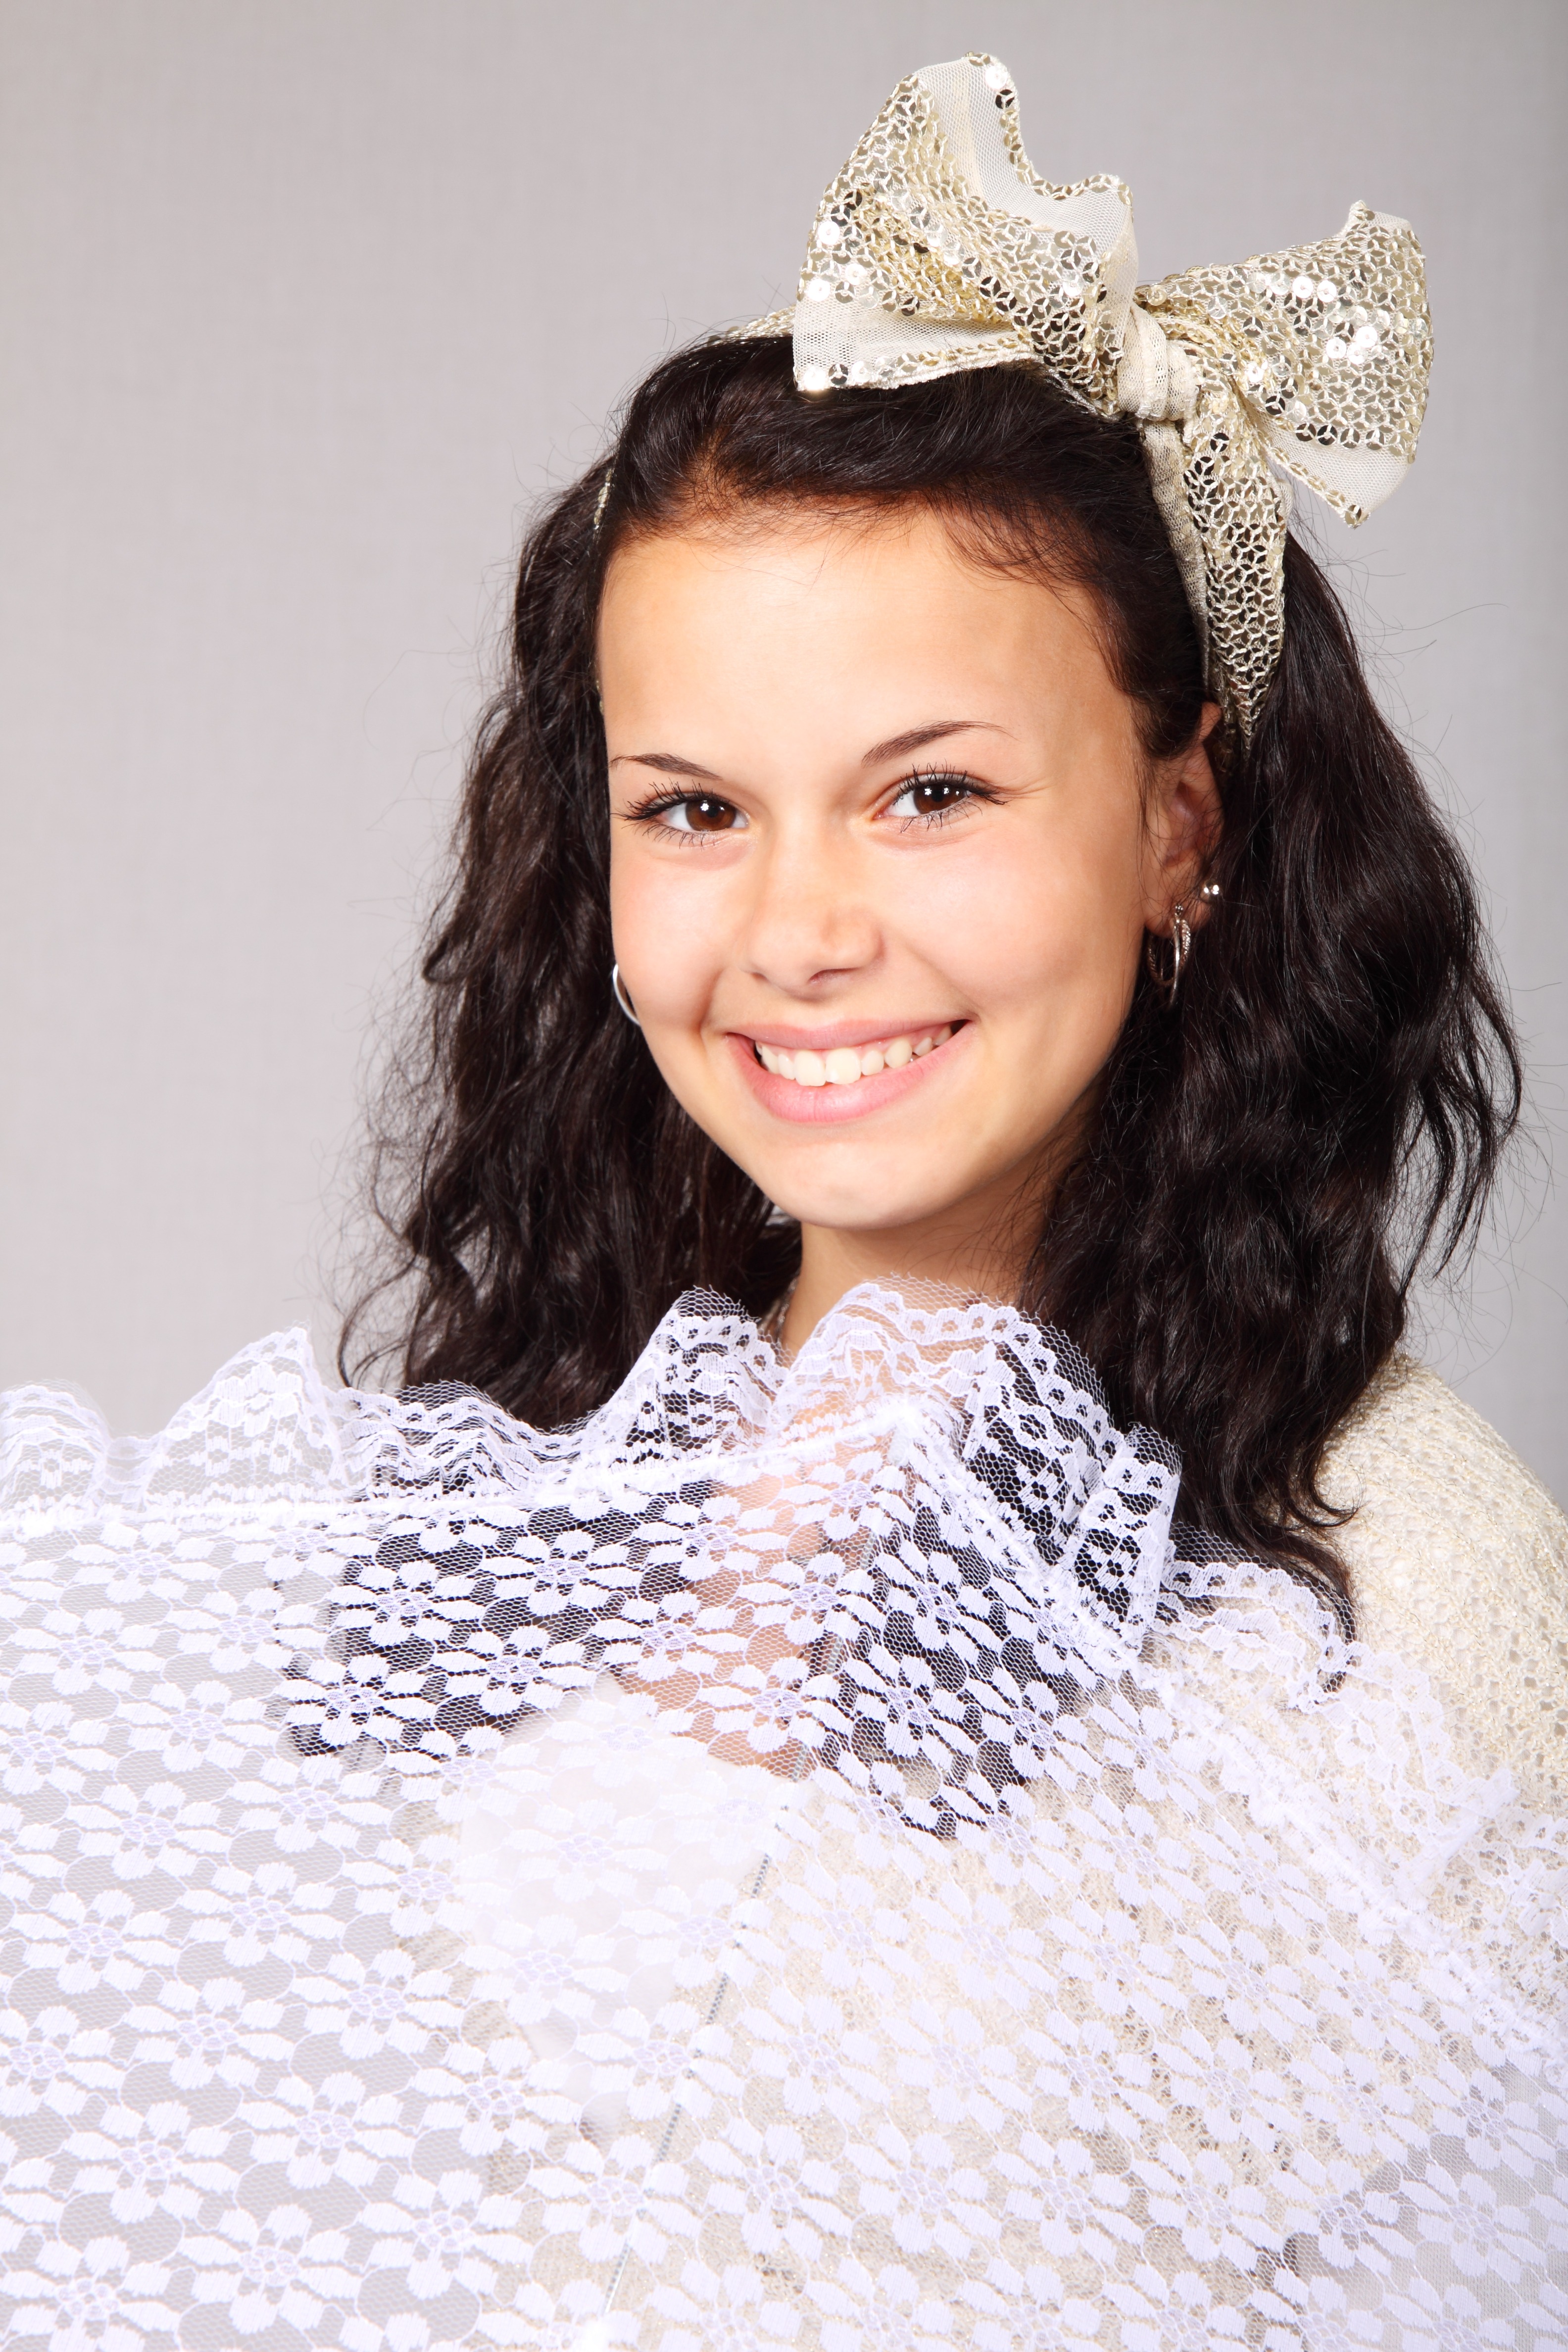
people, girl, woman, white, photography, cute, female, portrait, model, young, umbrella, fashion, clothing, lady, bride, hairstyle, smiling, close up, face, eyes, dress, look, beauty, beautiful, pretty, photo shoot, portrait photography, fashion accessory, headpiece, hair accessory